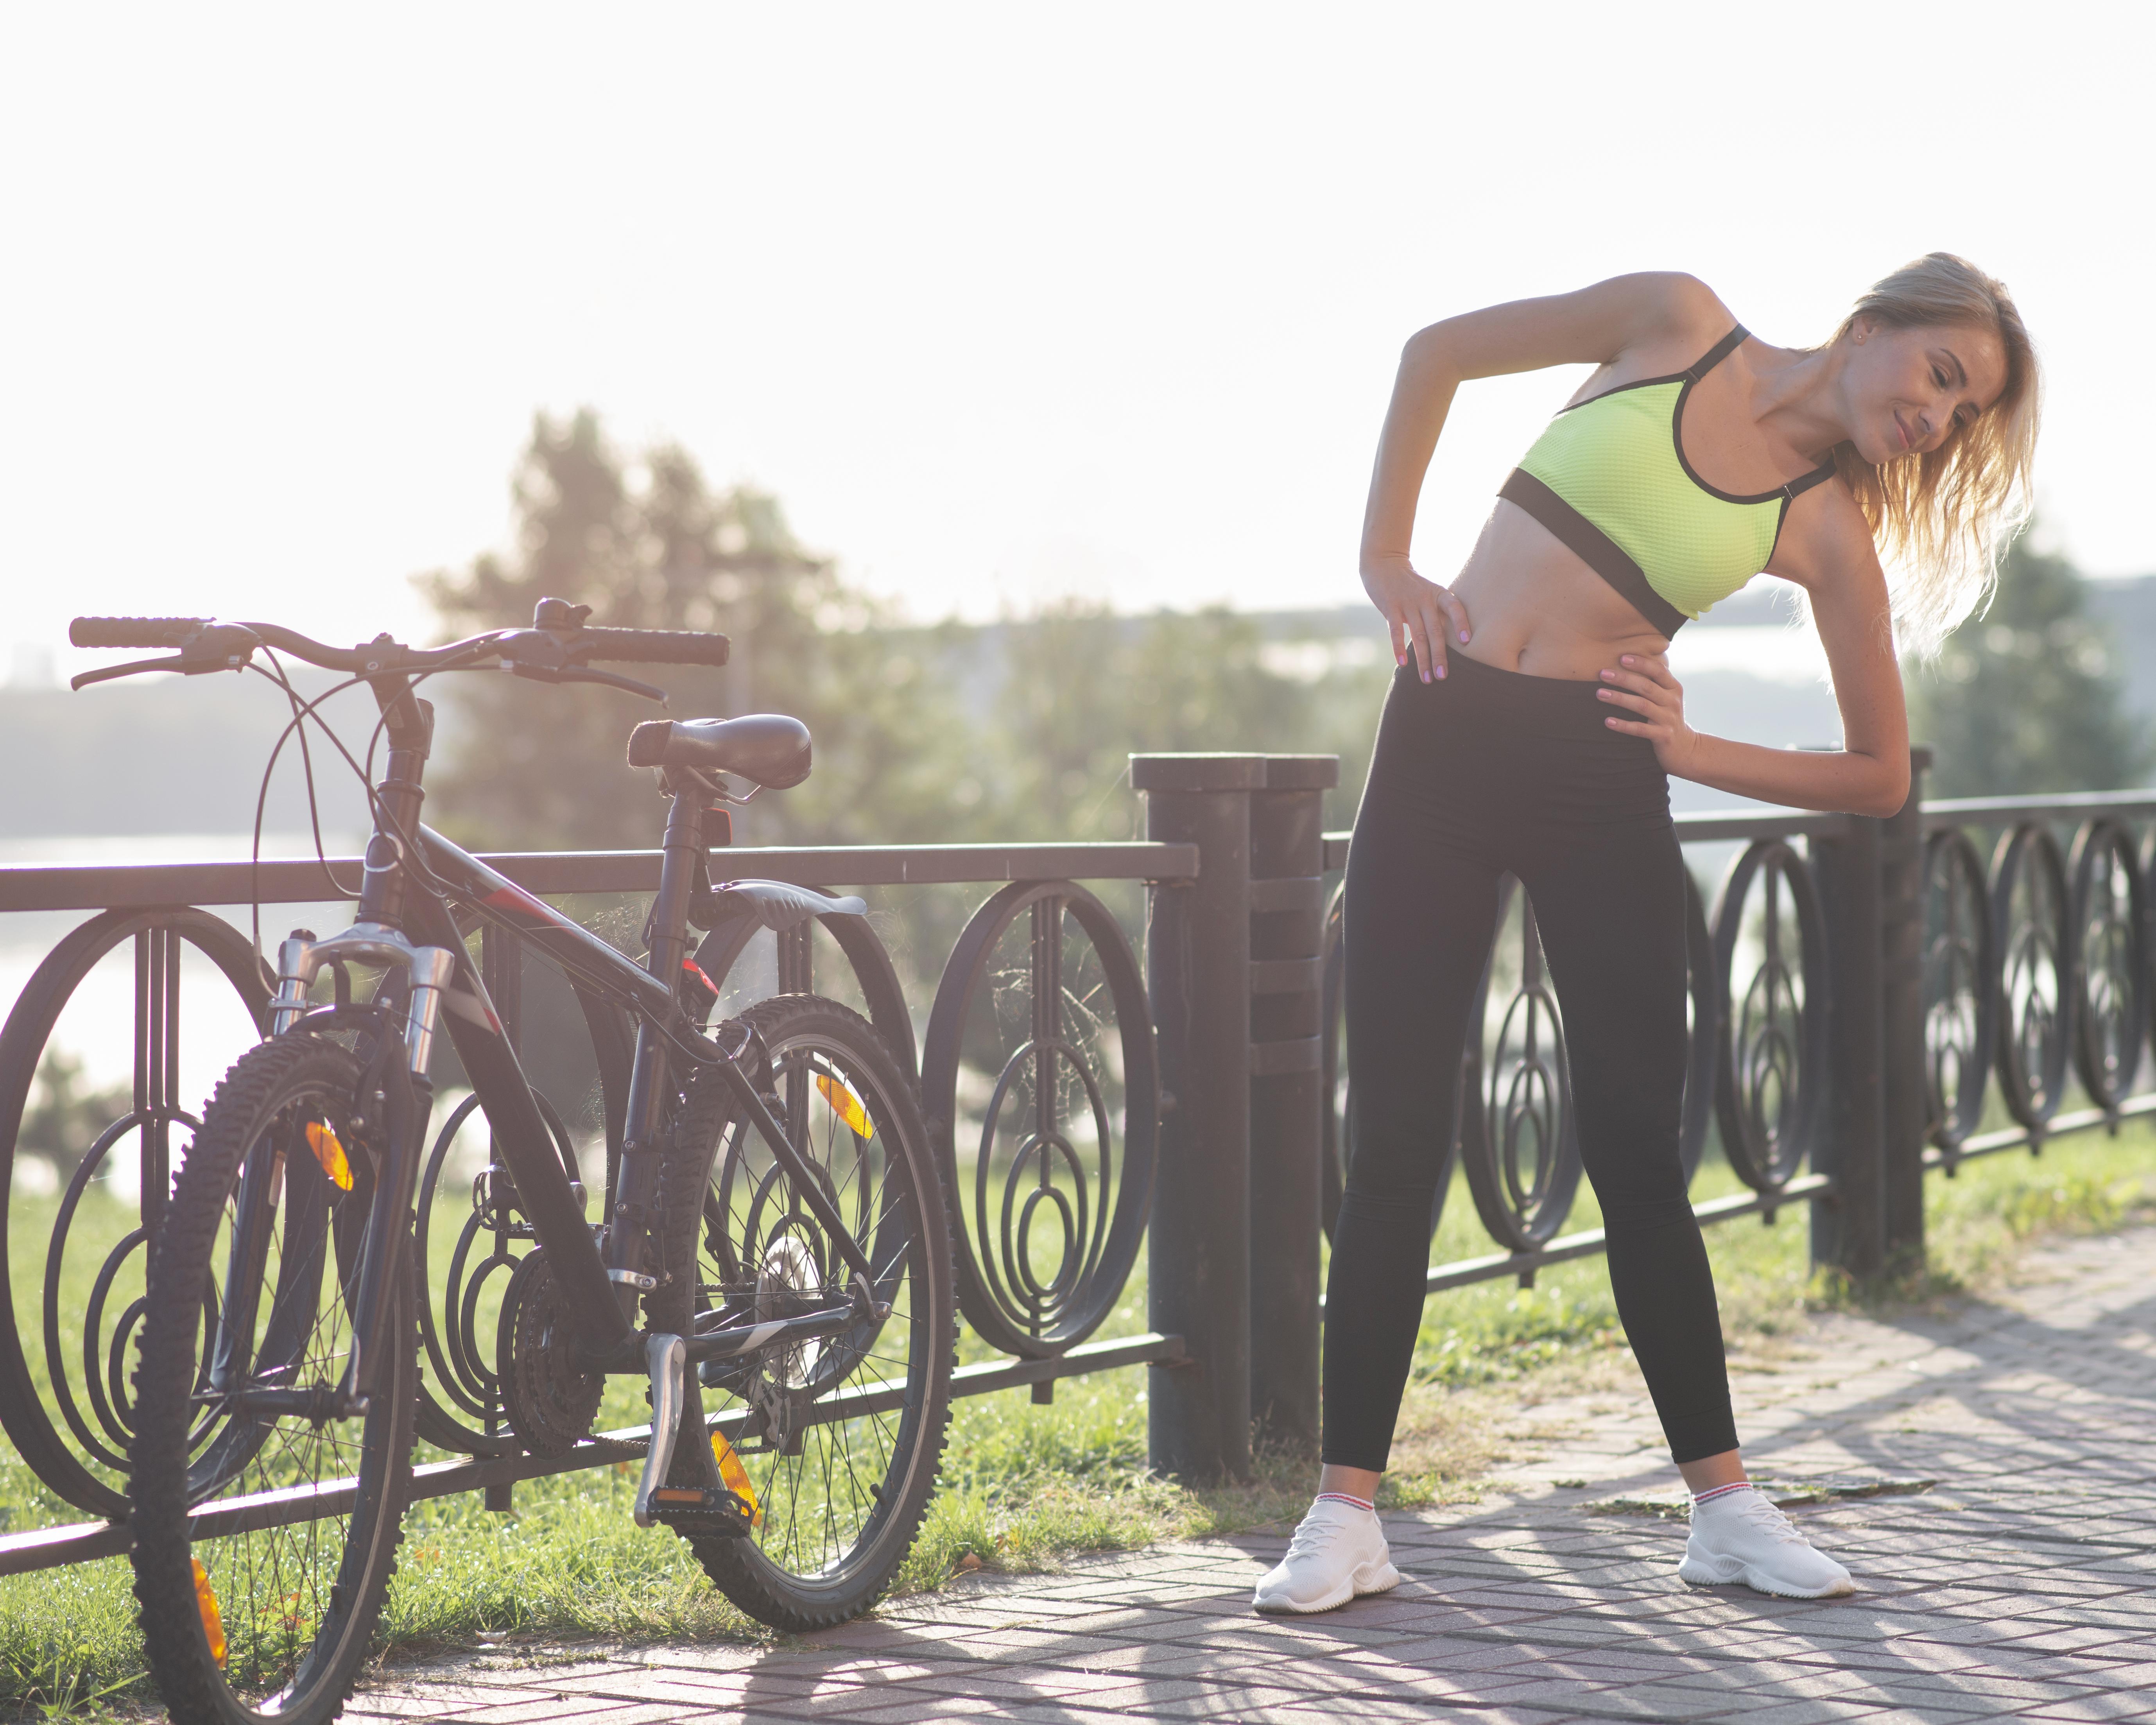
women, model, people, girl, photography, asian, sportswear, bicycle, cycling, vehicle, cycling shorts, recreation, morning, bicycle handlebar, bicycle part, bicycle wheel, leisure, road bicycle, leg, sunlight, hybrid bicycle, physical fitness, bicycle accessory, bicycle saddle, sports equipment, endurance sports, human leg, trousers, bicycle frame, yoga pant, bicycle tire, spoke, street fashion, knee, individual sports